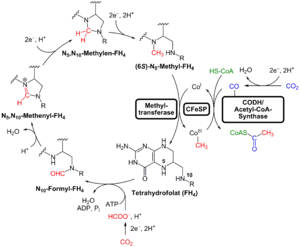
La voie de Wood-Ljungdahl, parfois appelée voie réductrice de l'acétyl-CoA, est un ensemble de réactions biochimiques d'acétogenèse rencontrées chez certaines bactéries, notamment des acétogènes telles que Clostridium et quelques bactéries sulfato-réductrices à Gram négatif, ainsi que certaines archées, notamment méthanogènes, et sulfato-réductrices telles que les genres Archaeoglobus et Ferroglobus de l'embranchement des Euryarchaeota, voire chez certaines Crenarchaeota.
Le dernier ancêtre commun universel est le plus récent type d'organisme dont sont issues toutes les espèces vivant actuellement sur Terre. Le terme en anglais Last Universal Common Ancestor a pour acronyme LUCA.